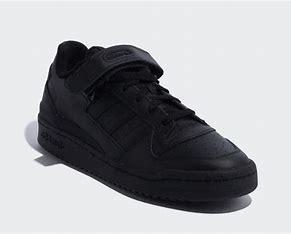
Brand: Adidas
Model: Forum Cl